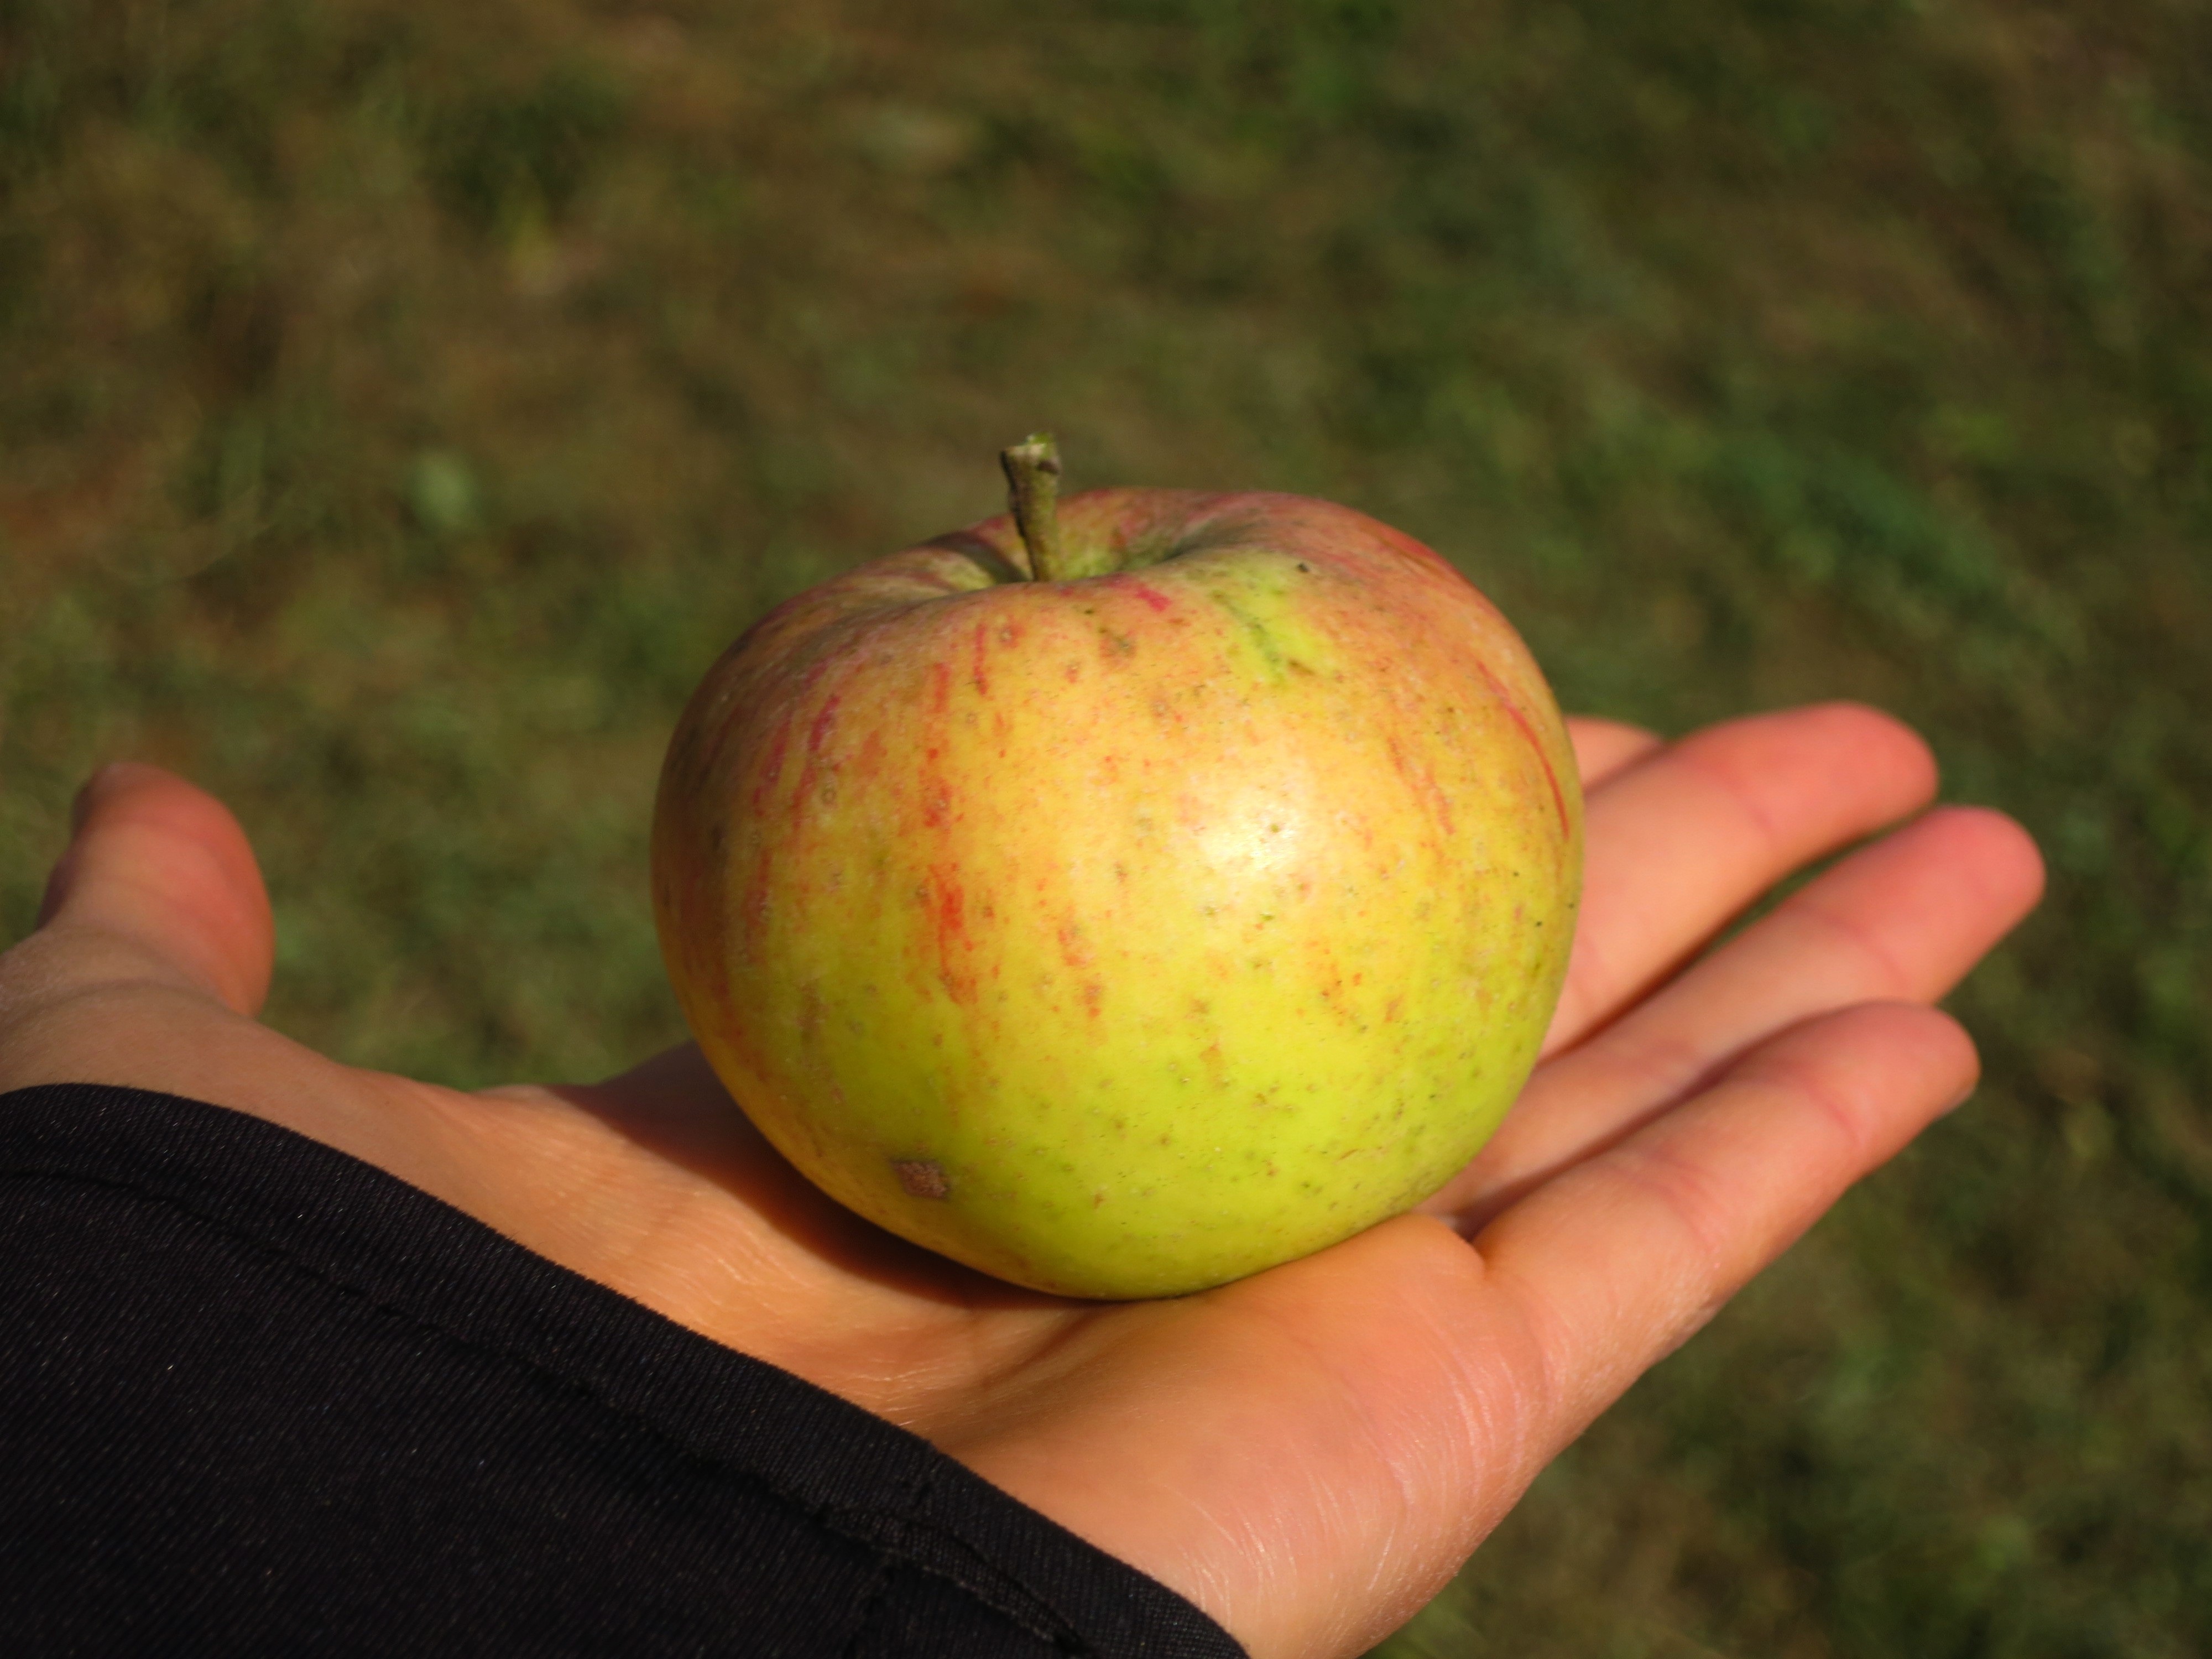
hand, apple, nature, grass, plant, fruit, touch, food, green, red, produce, macro, natural, fresh, healthy, stripes, authentic, macro photography, sleeve, whole, flowering plant, rose family, land plant